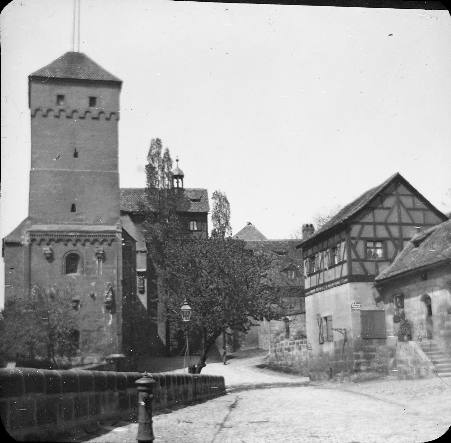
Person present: No